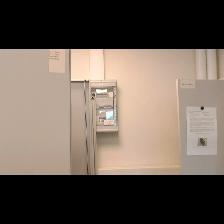
Label: NonHuman